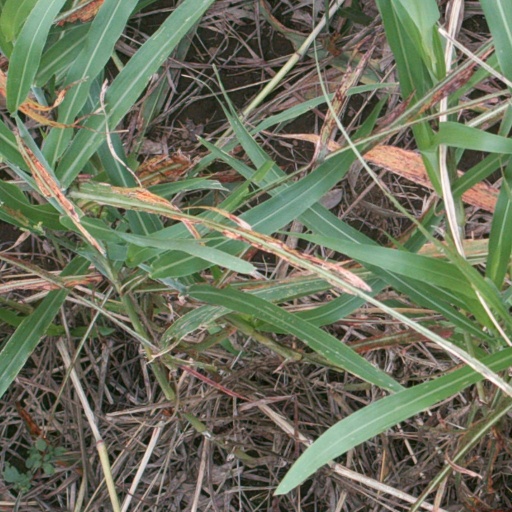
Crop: sorghum